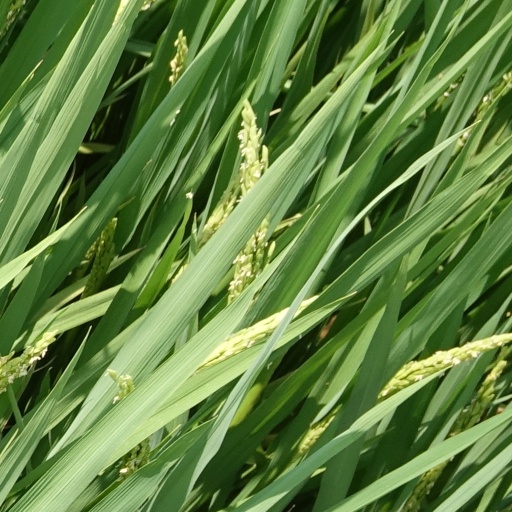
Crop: rice